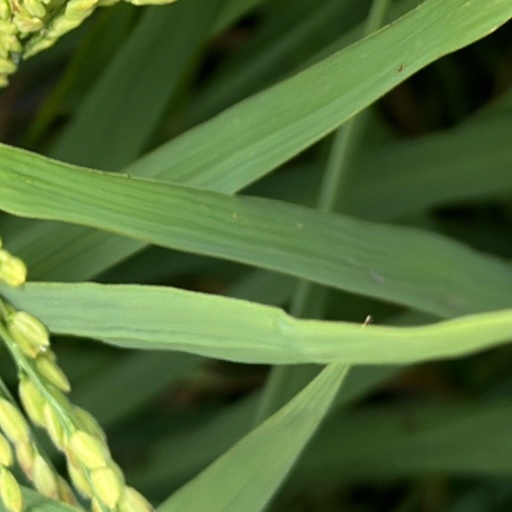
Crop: rice